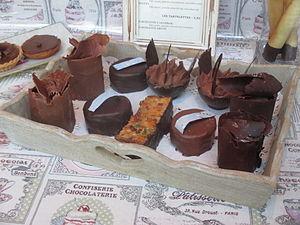
Chocolats